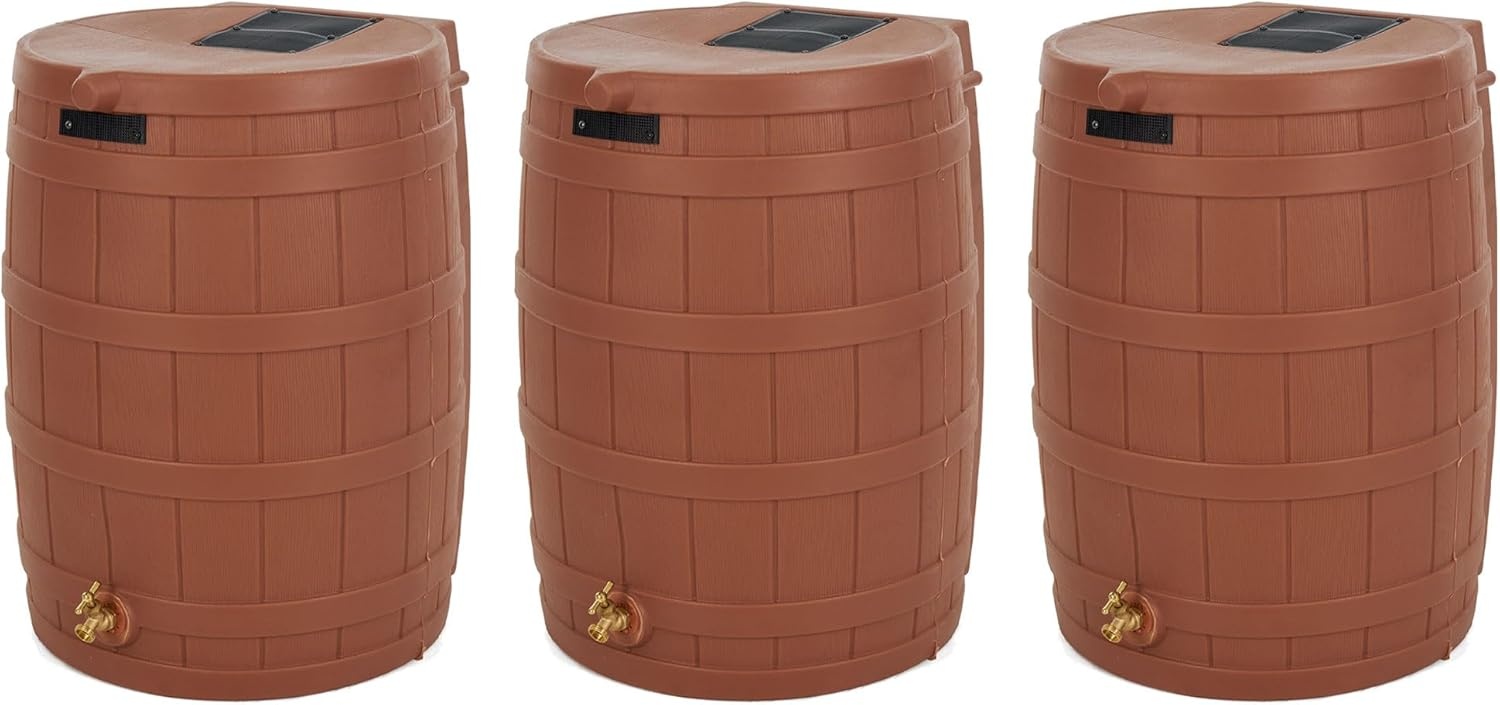
Good Ideas Rain Wizard 50 Gallon Plastic Outdoor Home Rain Barrel Water Storage Collector with Brass Spigot and Flat Back Design, Terra Cotta (3 Pack)
Overview Brand : Good Ideas Color : Terra Cotta Material : Oak Wood, Plastic Product Dimensions : 31"L x 23"W x 22"H Capacity : 50 Gallons About this item Rain Barrel: Add style and beauty to your outdoor space while helping the environment by conserving water with this set of 3 50-gallon rain barrel Durable Construction: Made of plastic and will not fade for years, ensuring enduring beauty and longevity; With a 50-gallon maximum load capacity Capacity: Linkable to other barrels for increased capacity using a separately sold linking kit, allowing customizable expansion and convenience; Quantity: 3; Weight: 22 pounds Water Access: High-quality brass spigot for hose hook-up and overflow​ spout, ensuring durability and effortless water access for your convenience; Dimensions (L x W x H): 31 x 23 x 22 inches Clean and Safe: Screen to keep out debris, insects, animals, and children, maintaining cleanliness and safety for a worry-free experience; Color: Terra Cotta
Brand: GoodIdeas
Category: Home & Garden > Lawn & Garden > Gardening > Rain Barrels